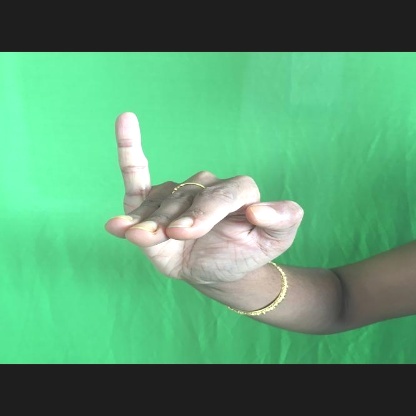
Mudra: Hamsapaksha